Luke Babbitt

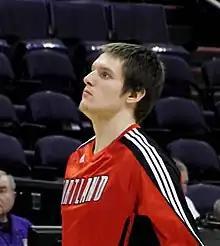
Babbitt in 2011 with the Portland Trail Blazers

On December 8, 2010, Babbitt was assigned to the Idaho Stampede of the NBA D-League. On December 18, 2010, he was recalled by the Trail Blazers. On March 3, 2011, he was reassigned to the Idaho Stampede. On March 28, 2011, he was recalled by the Trail Blazers. On January 4, 2012, he was reassigned to the Idaho Stampede. On January 10, 2012, he was recalled again.